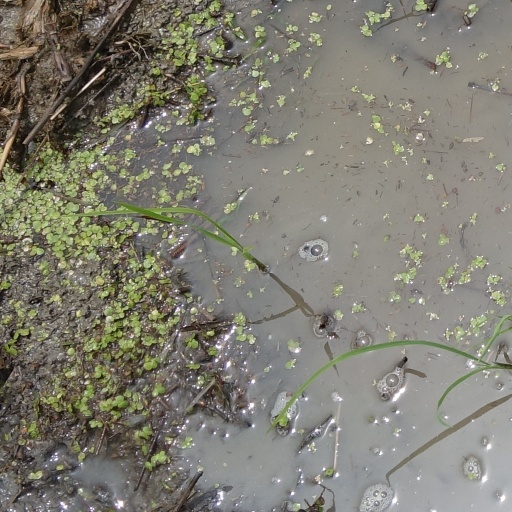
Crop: rice